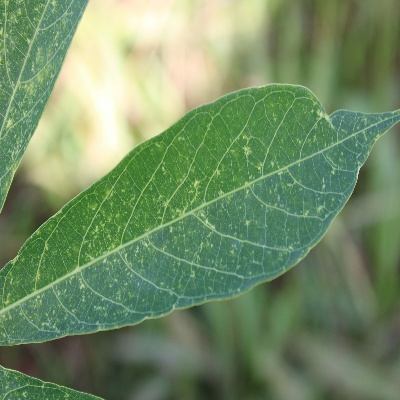
Crop: Cassava
Condition: green mite